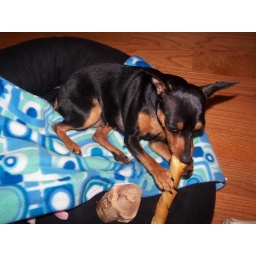
Here the little Pearly girl dug out some of her chewies she had stashed in her bed